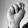
ASL letter: N